Women's rights in Iran

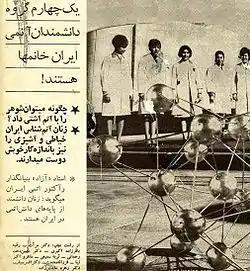
Iranian newspaper clip from 1968 reads: "A quarter of Iran's Nuclear Energy scientists are women"

In 1925, the military commander Reza Khan overthrew the Qajar dynasty. In the same year, he was declared the Shah of Iran, which marked the beginning of the Pahlavi dynasty era.